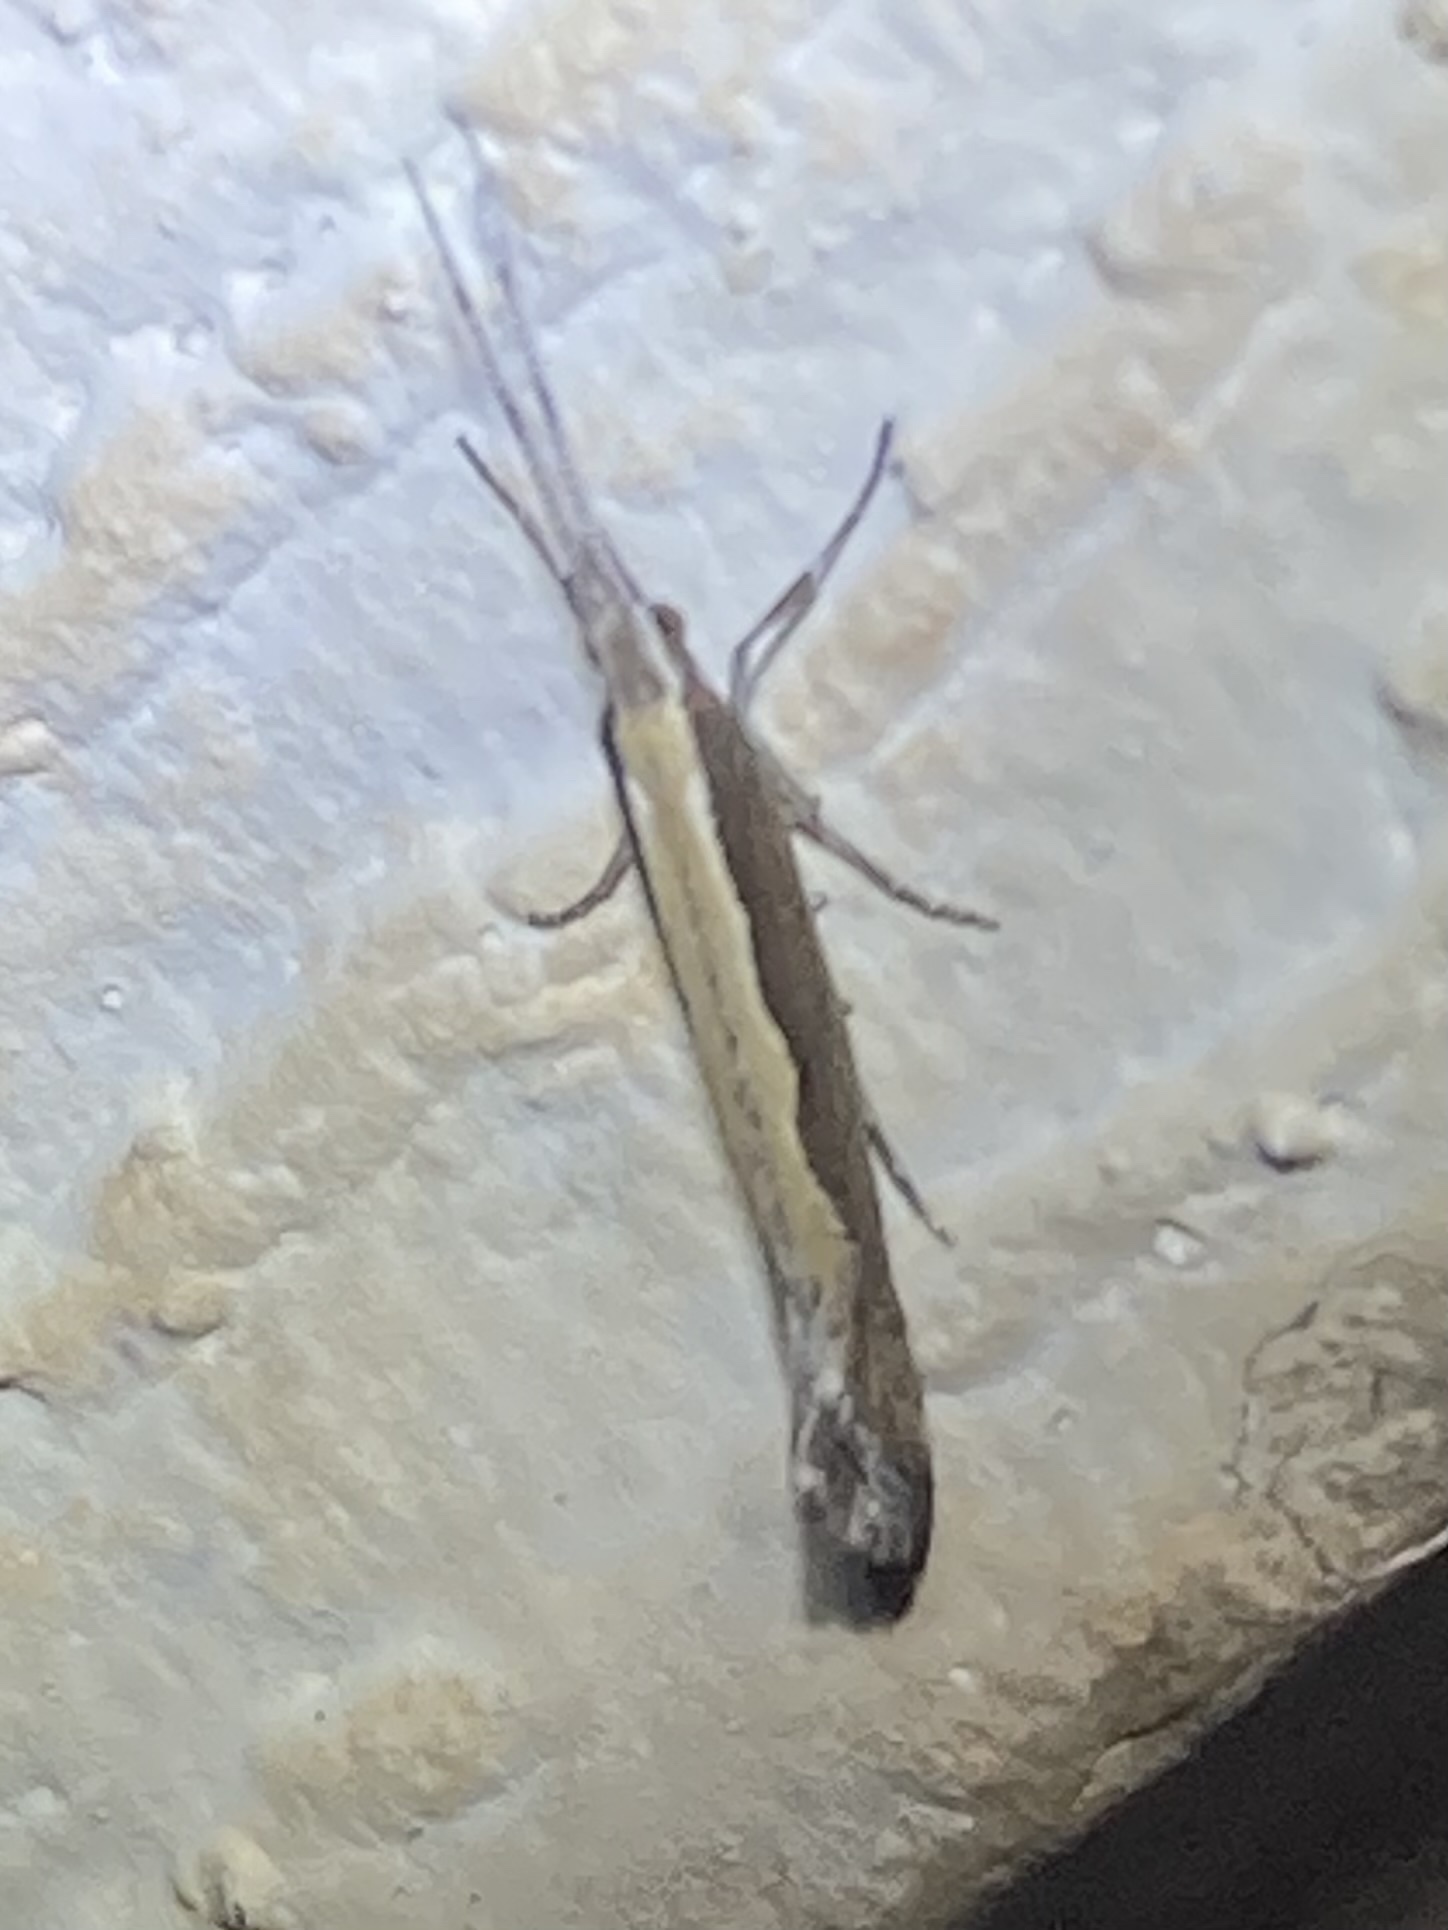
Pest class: diamondback_moth